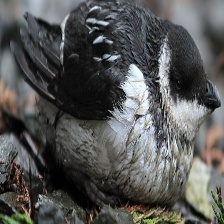
Species: LITTLE AUK
Scientific name: ALLE ALLE